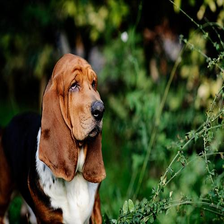
Species: dog
Breed: basset hound